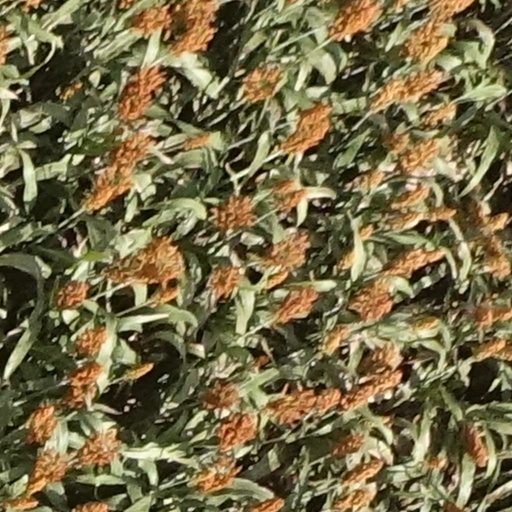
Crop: sorghum